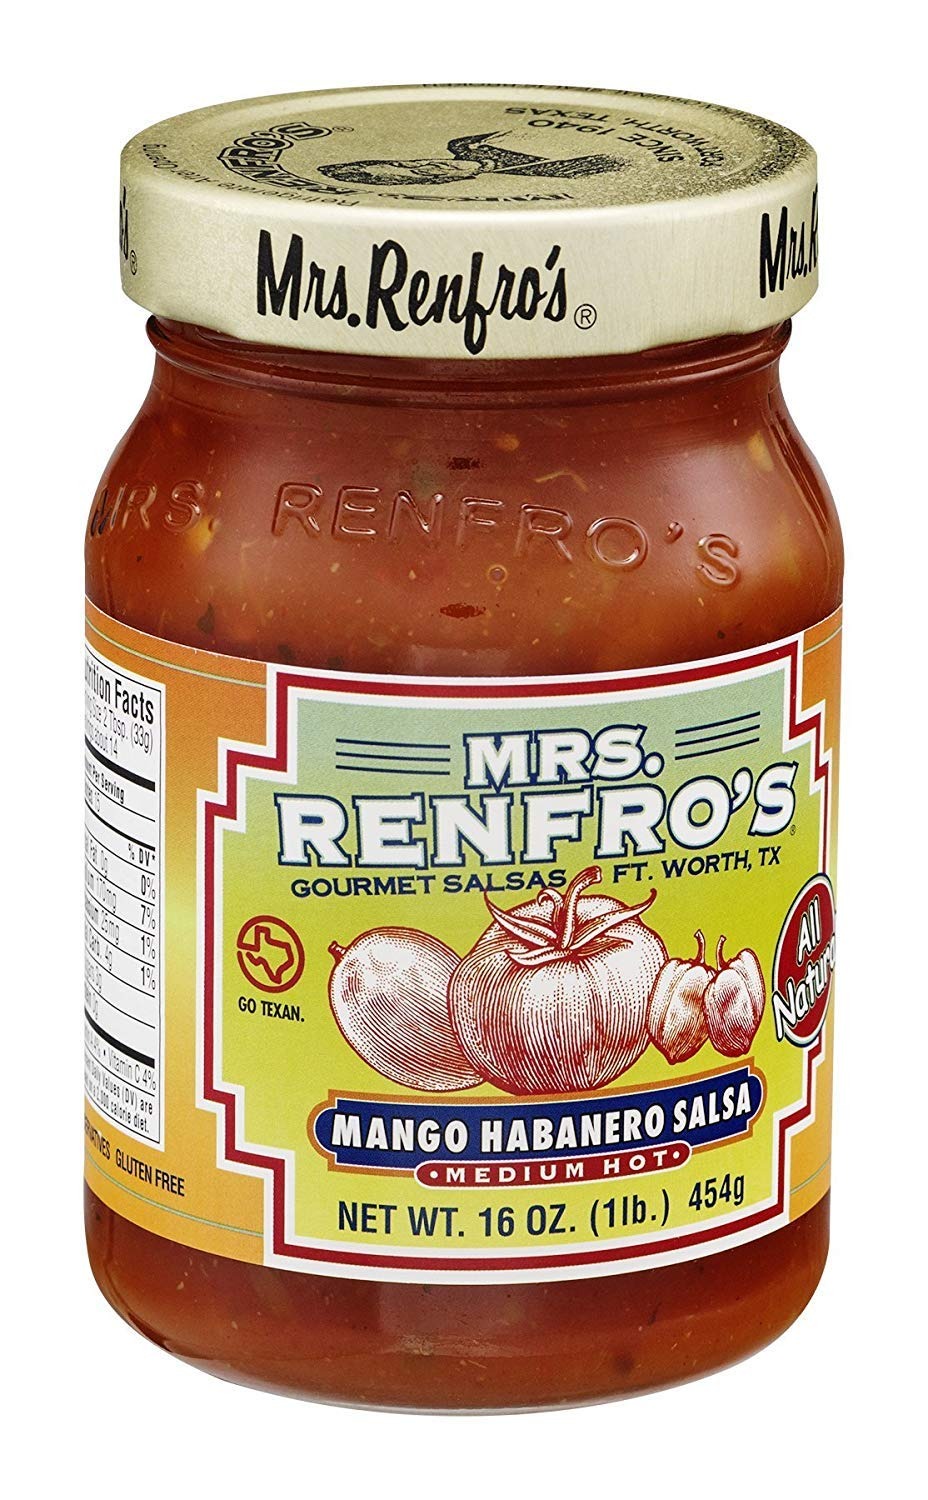
Item Name: Mrs Renfro Salsa Habanero Mango
Value: 1.0
Unit: Count

Price: 6.79